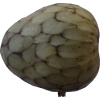
Label: cherimoya